Patrick Mullen (ice hockey)

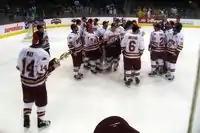
Members of the Denver Pioneers celebrating their 2008 tournament victory

Prior to his first season with the Pioneers, Mullen was named Preseason Player to Watch by "College Hockey News". He scored his first career goal in a 4–2 win against the Air Force Academy, helping DU to their first win of the year. He finished the year with 7 goals and 17 points in 37 games, tying for sixth on the team for goals and points. The following season, he recorded four multi-point games, though he only managed to duplicate the 17 points recorded in his freshman season. Mullen spent most of the season on forward, but also played four games as a defenseman. He missed the Western Collegiate Hockey Association (WCHA) playoffs after contracting mononucleosis. Following the conclusion of the season, Mullen was named to the All-WCHA Academic Team.